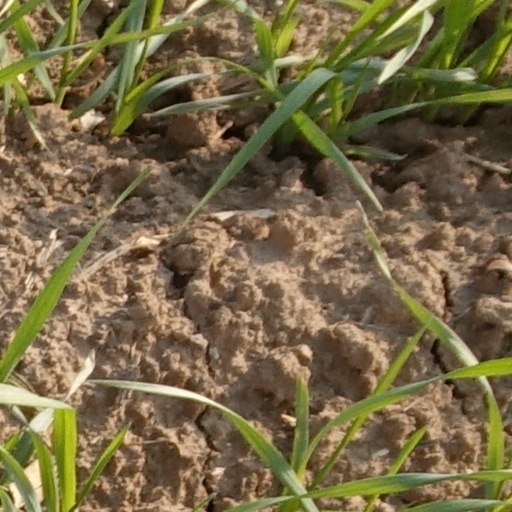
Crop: wheat